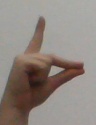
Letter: ta